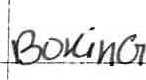
Label: boxing